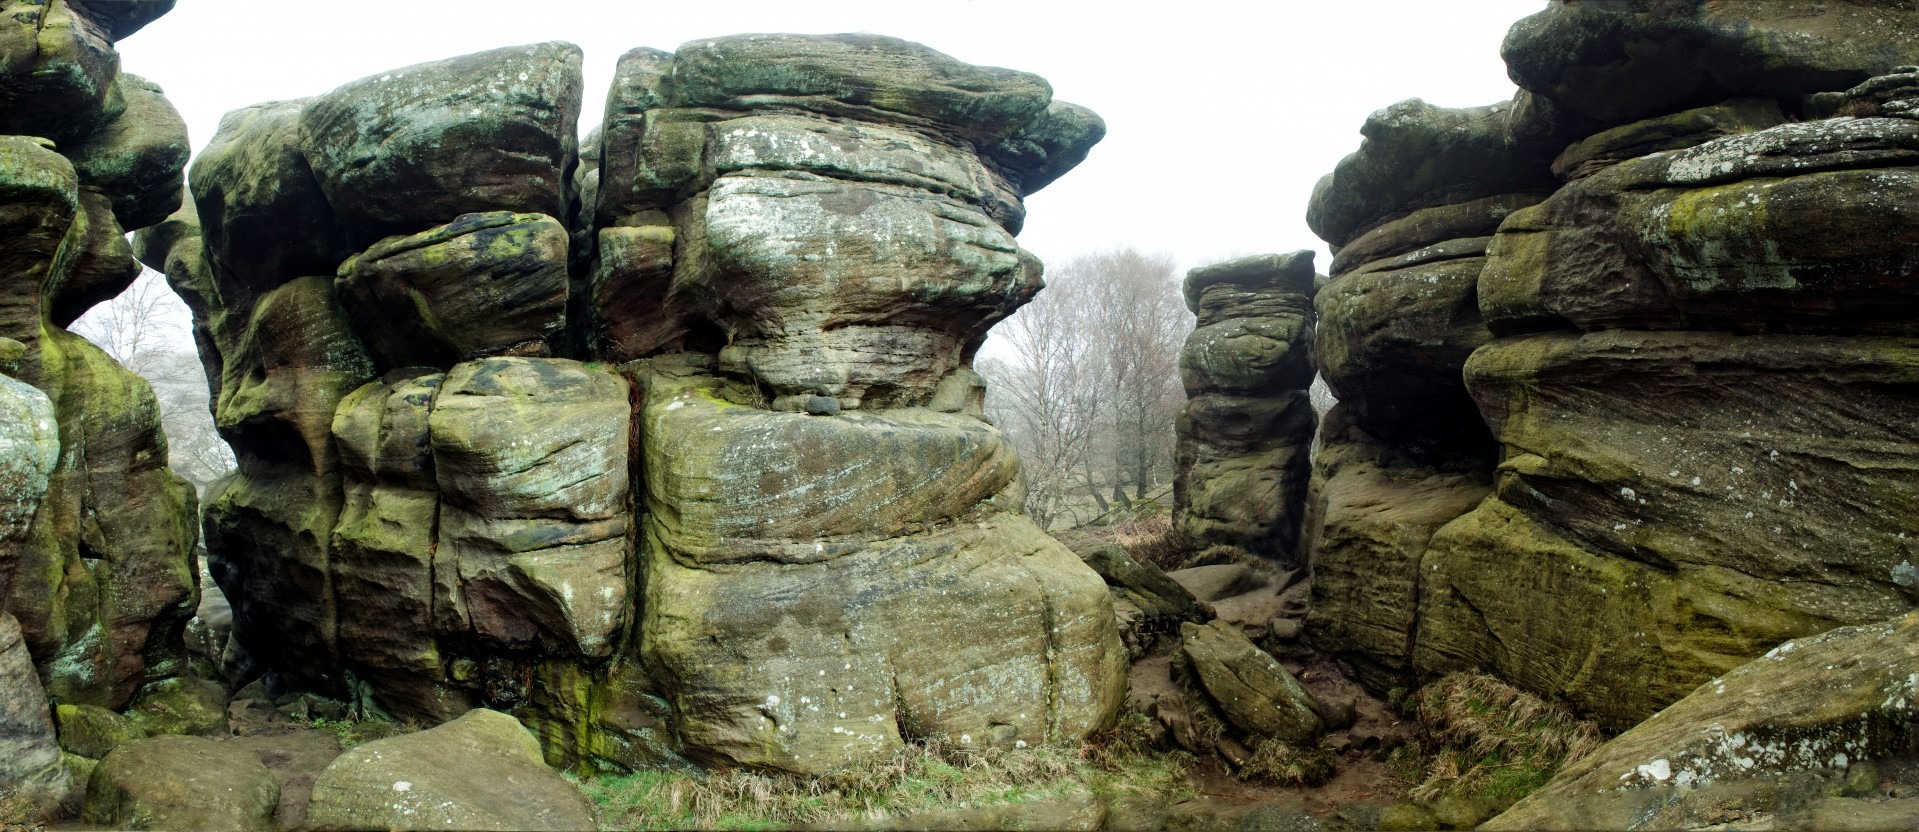
landscape, nature, rock, wilderness, adventure, valley, formation, cliff, holiday, terrain, rocks, england, yorkshire, stones, geology, boulder, shapes, water feature, sedimentary, wadi, bedrock, brimham rocks, nidderdale